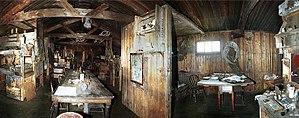
L’expédition Terra Nova, officiellement la British Antarctic Expedition 1910, est la troisième expédition britannique en Antarctique au XXᵉ siècle, et une des plus marquantes de l'âge héroïque de l'exploration en Antarctique. Menée entre 1910 et 1913 par Robert Falcon Scott aux fins de recherches scientifiques et d'explorations géographiques, et surtout d'offrir le pôle à la couronne d'Angleterre, elle se termine tragiquement.
L’expédition Endurance d'Ernest Shackleton, officiellement appelée Imperial Trans-Antarctic Expedition, est la quatrième expédition britannique en Antarctique au XXᵉ siècle. Elle visait à traverser ce continent de part en part mais fut un échec. Elle est pourtant devenue célèbre à la suite de l'odyssée qu'ont vécue les membres de l'expédition et leur chef Ernest Shackleton. Ils réussirent, malgré la perte de leur bateau, à survivre à l'extrême rigueur de l'Antarctique et à revenir de leur périple par leurs propres moyens.